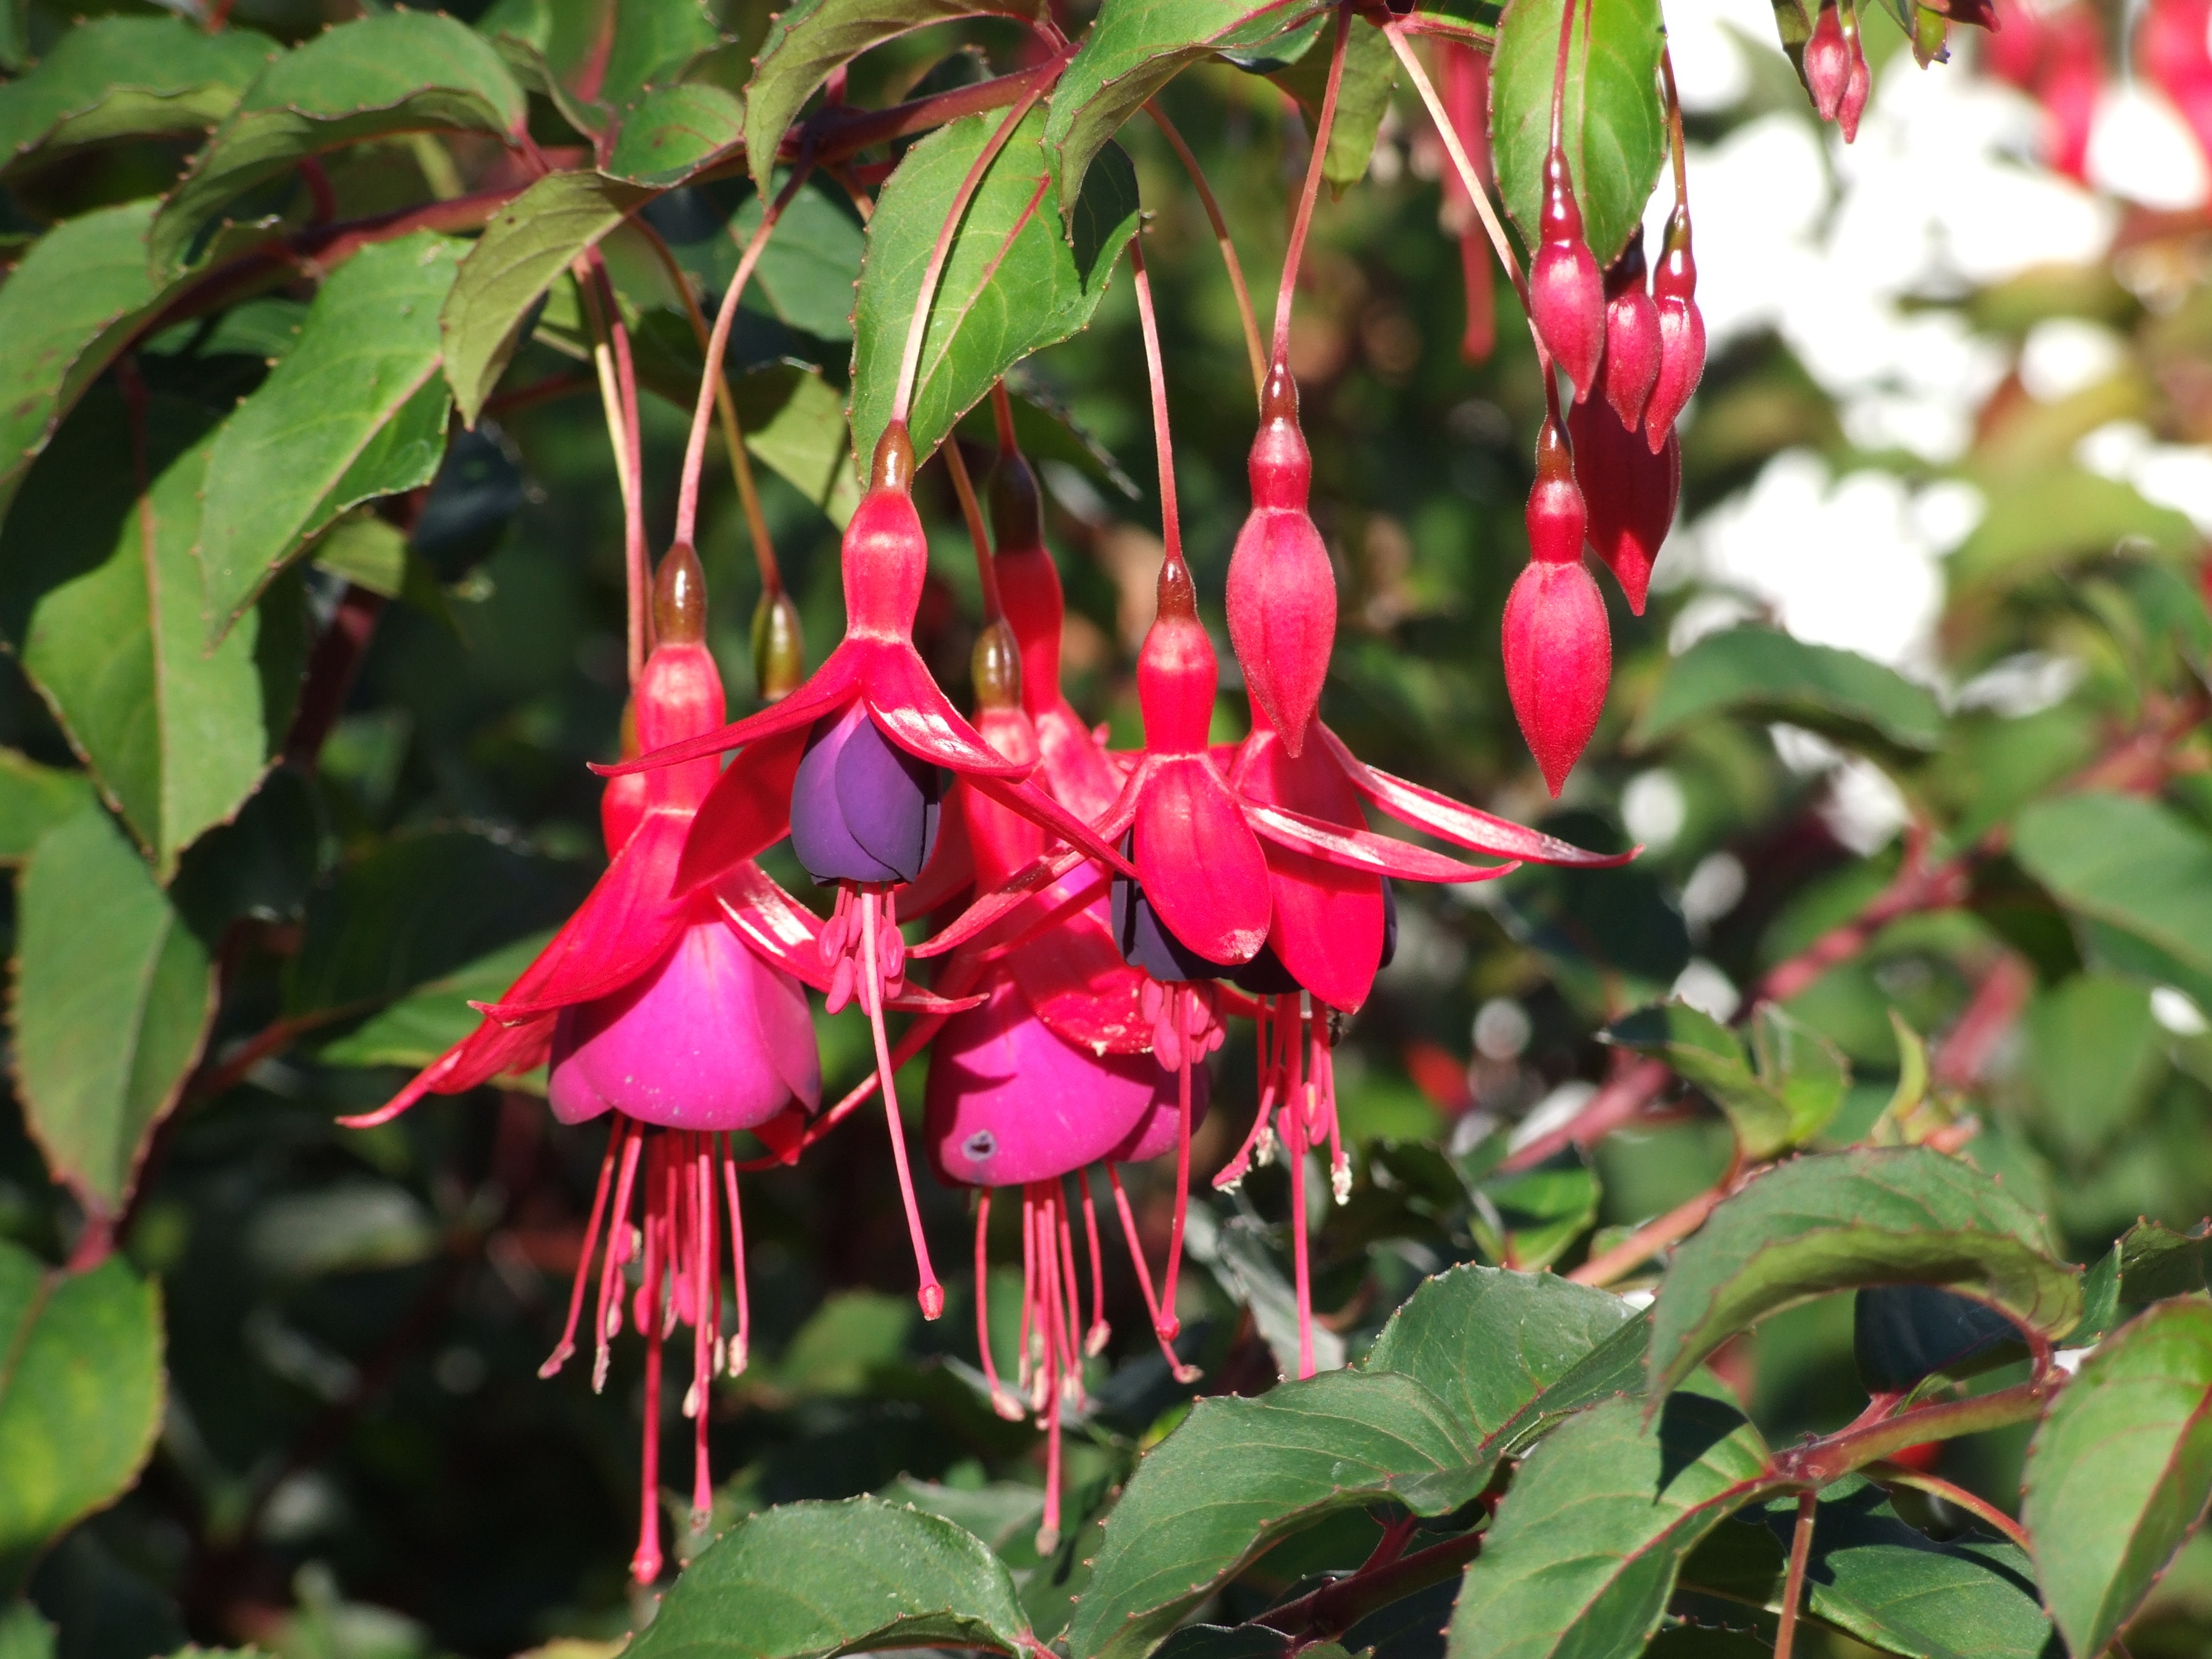
tree, nature, outdoor, blossom, plant, flower, bloom, spring, green, botany, blooming, flora, season, england, shrub, fuchsia, britain, doncaster, flowering plant, gar, land plant